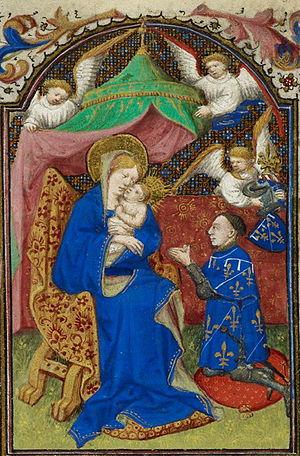
Jean d'Orléans, comte de Dunois et Mortain, dit Dunois ou « le bâtard d'Orléans », est un noble et un militaire français, compagnon d'armes de Jeanne d'Arc, né en février 1403 et mort le 24 novembre 1468 au château de Lay, près de Paris.
Le Maître de Dunois est un maître anonyme peintre de miniatures et de panneaux actif entre 1435 et 1466 à Paris. Il doit son nom au premier manuscrit qui lui a été attribué, le Livre d'heures de Jean de Dunois. Il est aussi appelé « Principal associé du maître de Bedford ». Plusieurs enluminures de manuscrits ainsi que des panneaux peints lui sont attribués par les historiens de l'art. Selon François Avril, son véritable nom serait Jean Haincelin, peut-être le fils d'un autre miniaturiste, Haincelin de Haguenau.